Evans Bay

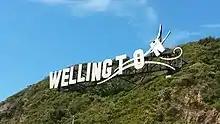
'Wellington Blown Away' sign near Wellington Airport.

Balaena Bay and Hataitai Beach, two small sheltered bays on the western side of Evans Bay, have been popular sunbathing and swimming locations for many years. Both areas have changing rooms and toilets, and Balaena Bay has a carpark. The Hataitai Bathing Club (now known as the Hataitai Amateur Swimming Club) was formed in 1908 and for many years ran swimming lessons and competitions from Hataitai Beach. The club built a private clubhouse in 1912, which was opened to the public around 1967 and then demolished in the 1970s, after which Wellington City Council built the current facilities. The club still offers children's swimming lessons, which now take place at the Aquadome at Wellington East Girls' College.